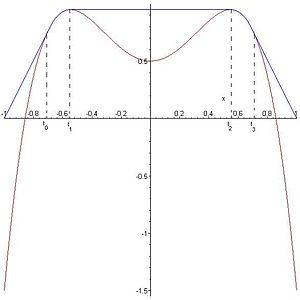
Fig. 4: Solution du problème avec obstacle non-concave.
Le problème de l'obstacle est un exemple classique de motivation de l'étude mathématique des inégalités variationnelles et des problèmes à frontière libre. Il consiste à trouver la position d'équilibre d'une membrane élastique dont les bords sont fixes et devant passer au-dessus d'un obstacle donné. Il est profondément lié à l'étude des surfaces minimales et de la capacité d'un ensemble en théorie du potentiel. Les applications s'étendent à l'étude de la filtration d'un fluide en milieu poreux, au chauffage contraint, l'élastoplasticité, le contrôle optimal et les mathématiques financières.